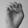
ASL letter: E